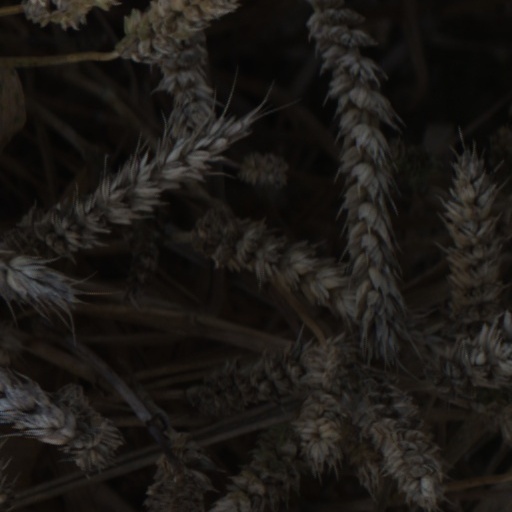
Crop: wheat